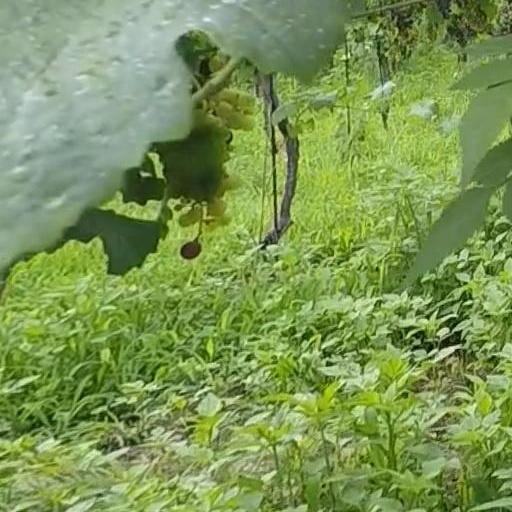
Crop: grape